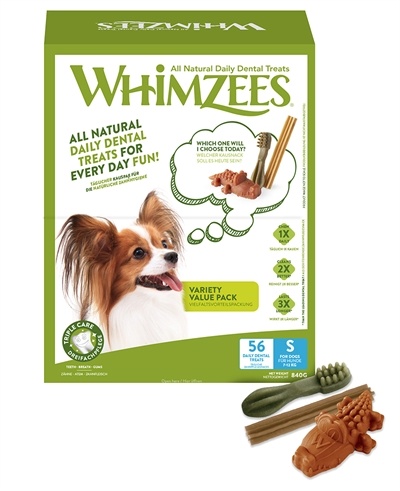
Whimzees Variety Box
Whimzees Variety Box De Whimzees Variety Box is aanvullend diervoeder voor de hond, een natuurlijke, gezonde kauwsnack op basis van zoete aardappel ter ondersteuning van de gebitsverzorging. De juiste verzorging van het hondengebit is erg belangrijk. Honden verzorgen hun tanden en kiezen door te kauwen; omdat het materiaal langs de tanden wrijft, worden bacteriën en zo tandplak verminderd. Ondersteun jouw hond hierin met deze leuke Whimzees Variety Box! Deze box bestaat uit drie verschillende varianten Whimzees, namelijk de kauwstick, de tandenborstel en de krokodil. De snack is gemaakt van 100% natuurlijke ingrediënten op basis van heerlijke zoete aardappel en naast nuttig dus ook nog eens lekker en gezond. Daarnaast de de Whimzees glutenvrij, licht verteerbaar en vegetarisch en daardoor dus voor veel honden geschikt. Geef Whimzees alleen aan honden boven de 9 maanden en 2 kg en geef jouw hond maximaal 1 Whimzee per dag. - Kauwsnack voor de hond op basis van aardappelzetmeel - Uit 100% natuurlijk ingrediënten - Vegetarisch en glutenvrij - Helpt het gebit te verzorgen door bacteriën en tandplak te verminderen - Geschikt voor honden boven de 9 maanden / 2 kg Samenstelling: aardappelzetmeel, glycerine, cellulosepoeder, lecithine, gedroogd gist, moutextract, lupine, alfalfa-extract 1,0%, paprika-extract 0,25%. Analytische bestanddelen : vocht 12%, ruwe vezels 13,7%, ruw vet 2,4%, Ruwe eiwitten 1,1% Er zijn meerdere varianten verkrijgbaar: SMALL: Geschikt voor honden tussen de 7 en 12 kg. MEDIUM: Geschikt voor honden tussen de 12 tot 18 kg. LARGE: G eschikt voor honden tussen de 18 tot 27 kg.
Brand: WHIMZEES
Category: Animals & Pet Supplies > Pet Supplies > Dog Supplies > Dog Treats